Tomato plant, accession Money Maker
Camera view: tilt-top (135 deg); turntable rotation: 120 degrees
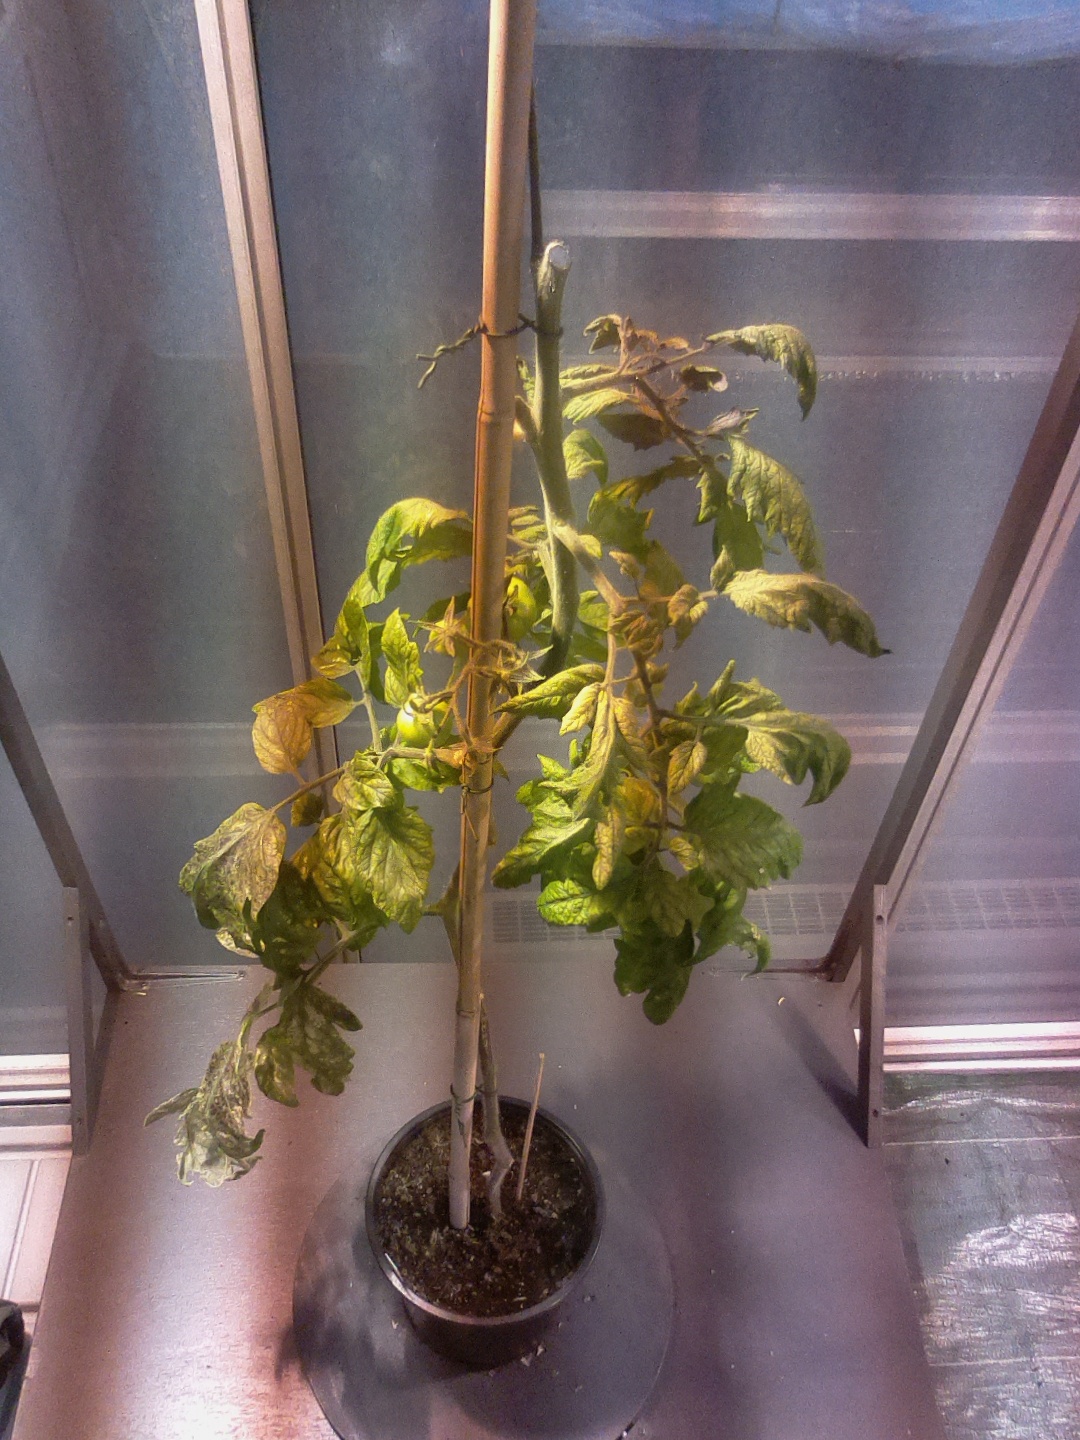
BBCH growth stage 75: 50%-60% of final fruit size